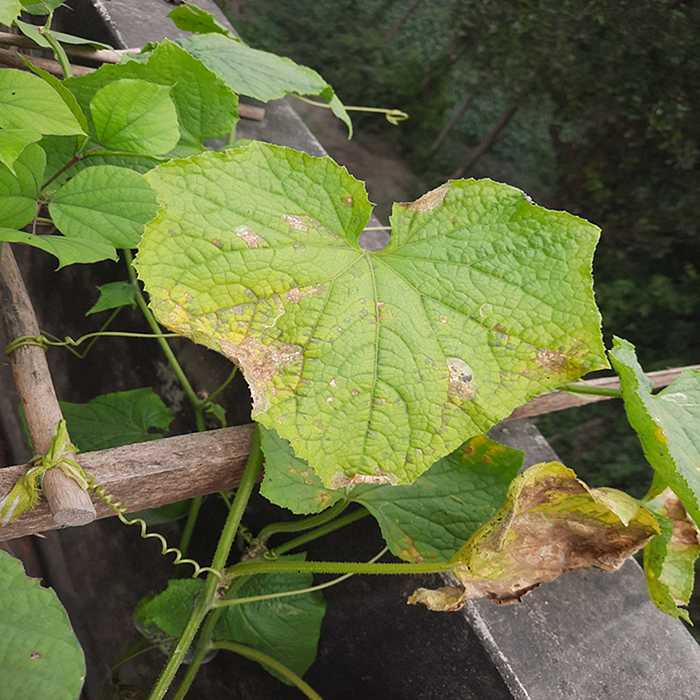
Plant: Cucumber
Label: Anthracnose lesions